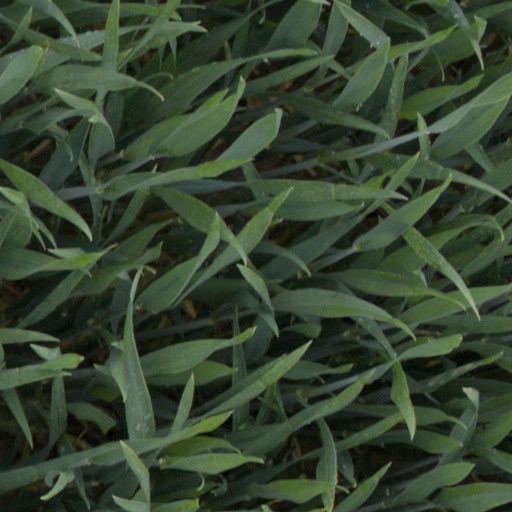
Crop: wheat